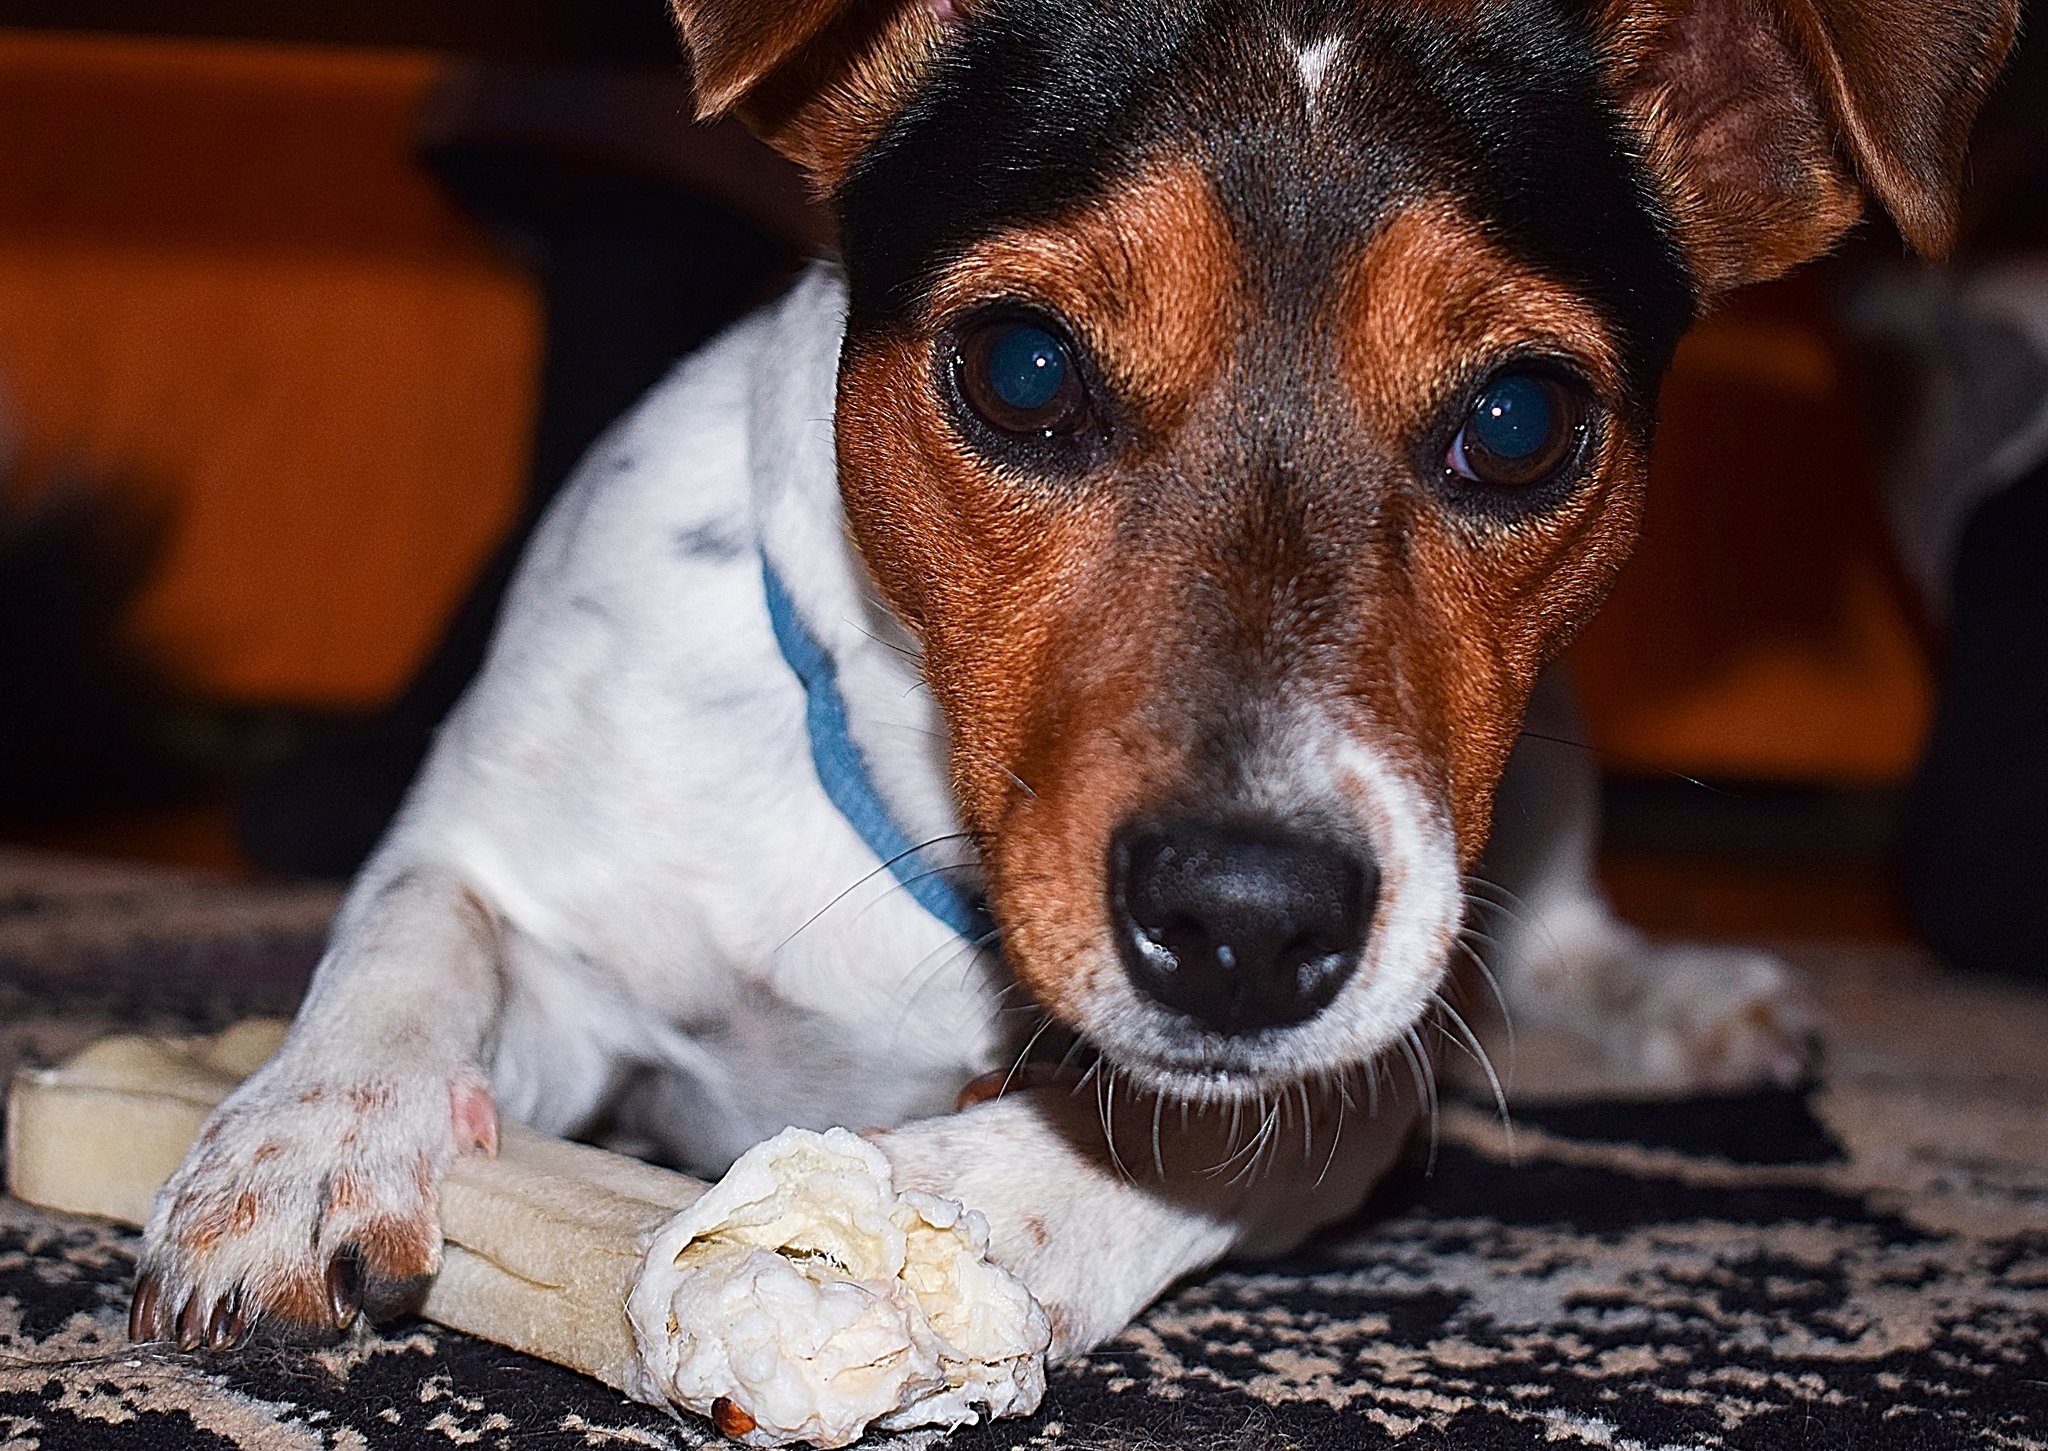
game, puppy, dog, mammal, close up, vertebrate, dog breed, terrier, jack russel terrier, dog like mammal